Mitsubishi Minicab

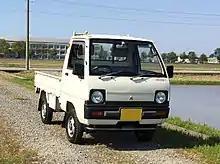
1990 Minica Super Deluxe 4WD truck (U19T)

The fourth-generation Minicab incorporated many class-leading features, such as an automatic free-wheel hub adopted on all 4WD models, while 2WD models had a turning radius of . The estate models featured the first sliding sunroof in their class. In 1987, the Minicab became the first manufacturer to offer a supercharged kei truck. It was also marketed in the United States for off-road purposes only, where it was sold as the "Mighty Mits". These offered left-hand drive and a version of the 550-cc 3G81 engine. A variety of truck versions was on offer, with or without doors, with all-terrain wheels, and with an available high roof.